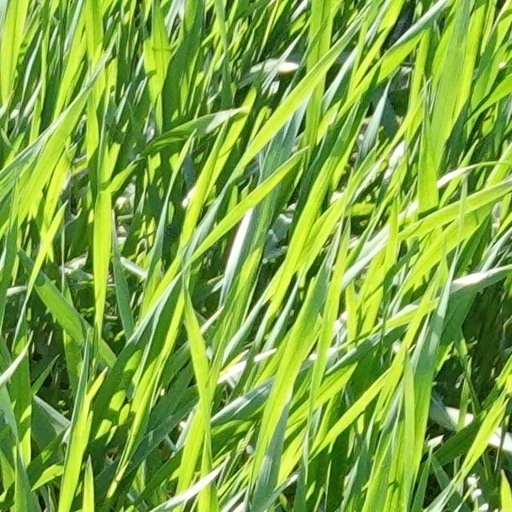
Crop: wheat